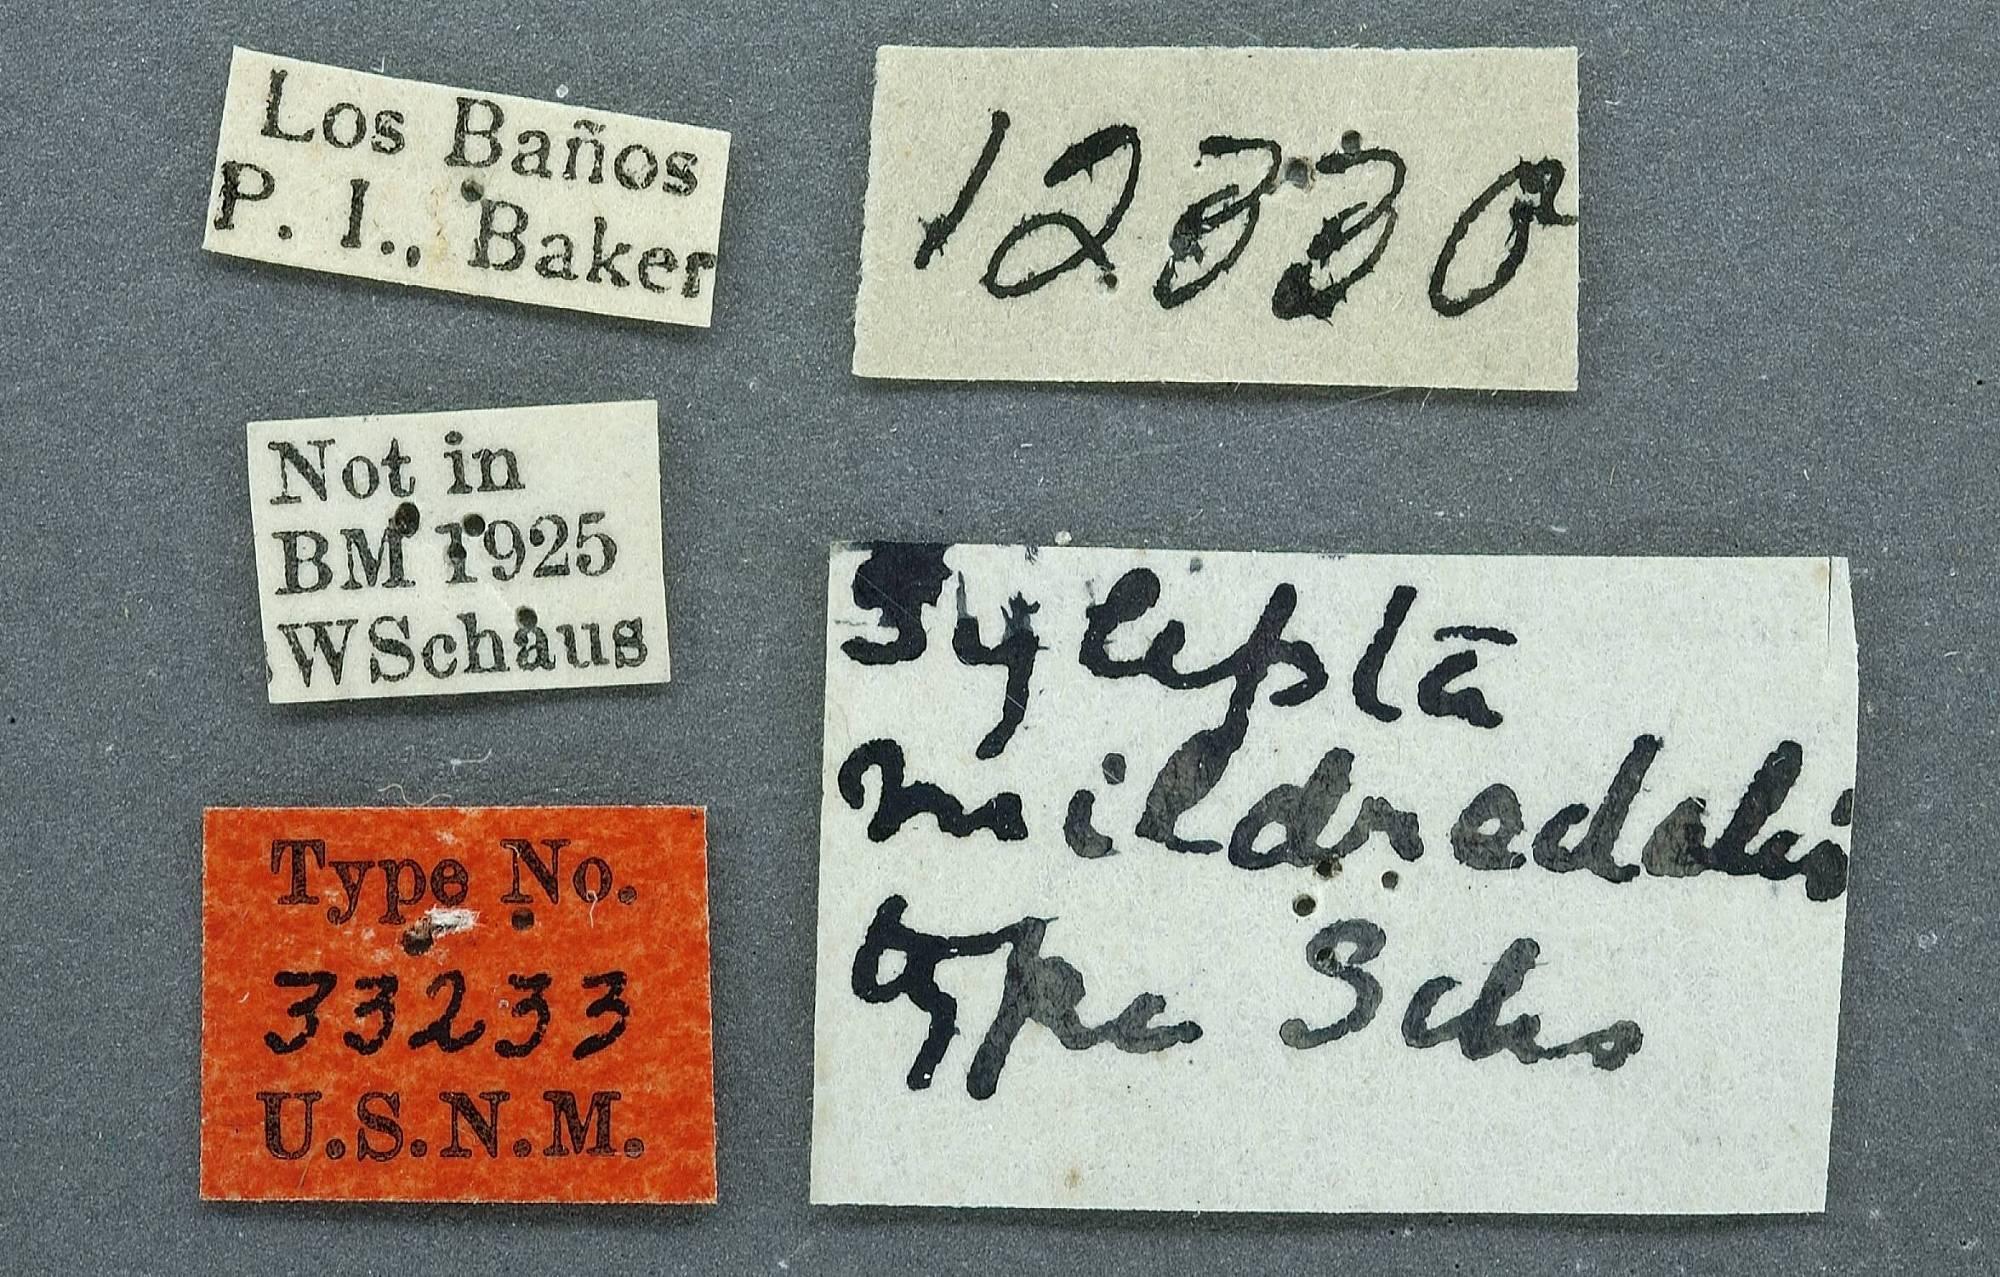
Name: Sylepta mildredalis
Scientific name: Sylepta mildredalis
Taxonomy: Animalia, Arthropoda, Insecta, Lepidoptera, Crambidae
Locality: Los Banos, PI., Luzon Island, Philippines